Priory Church of St Mary, Chepstow

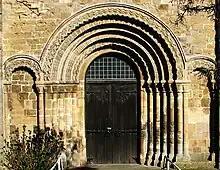
The early 12th-century Norman doorway of St Mary's Priory Church

It was founded around 1072 as a Benedictine priory by William FitzOsbern and his son Roger de Breteuil, 2nd Earl of Hereford. FitzOsbern had been granted the Lordship of Striguil by his second cousin King William in gratitude for his support in the Norman Conquest of England, and was responsible for starting the building of a new castle overlooking the River Wye on the border with the kingdoms of Wales. At the same time he established a nearby monastic cell, so as to collect rent from the lands within Gwent which he had granted to his home Priory of Cormeilles in Normandy. By the early 12th century, the monastic establishment, on a ridge overlooking the river about 300 metres from the castle, had the status of an alien priory in its own right, though it probably never held more than about 12 monks. It superseded an earlier Augustinian priory located about 2 km away, which was dedicated to the Welsh saint Cynfarch (or Saint Kingsmark), a disciple of Saint Dyfrig.